Antonio Ferrero

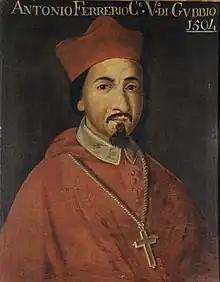

Antonio Ferrero was born into a poor family in Savona. As a youth, he was a squire of Cardinal Girolamo Basso della Rovere. He then entered the service of Cardinal Giuliano della Rovere, the future Pope Julius II, who made him a protonotary apostolic and majordomo of the papal household.